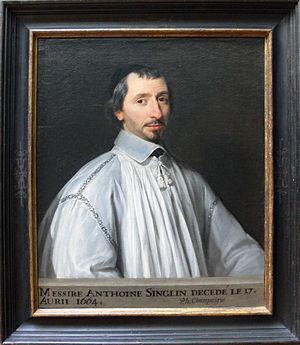
Portrait d'Antoine Singlin par Philippe de Champaigne, huile sur toile, vers 1646. Los Angeles, Getty Museum, 87.PA.3